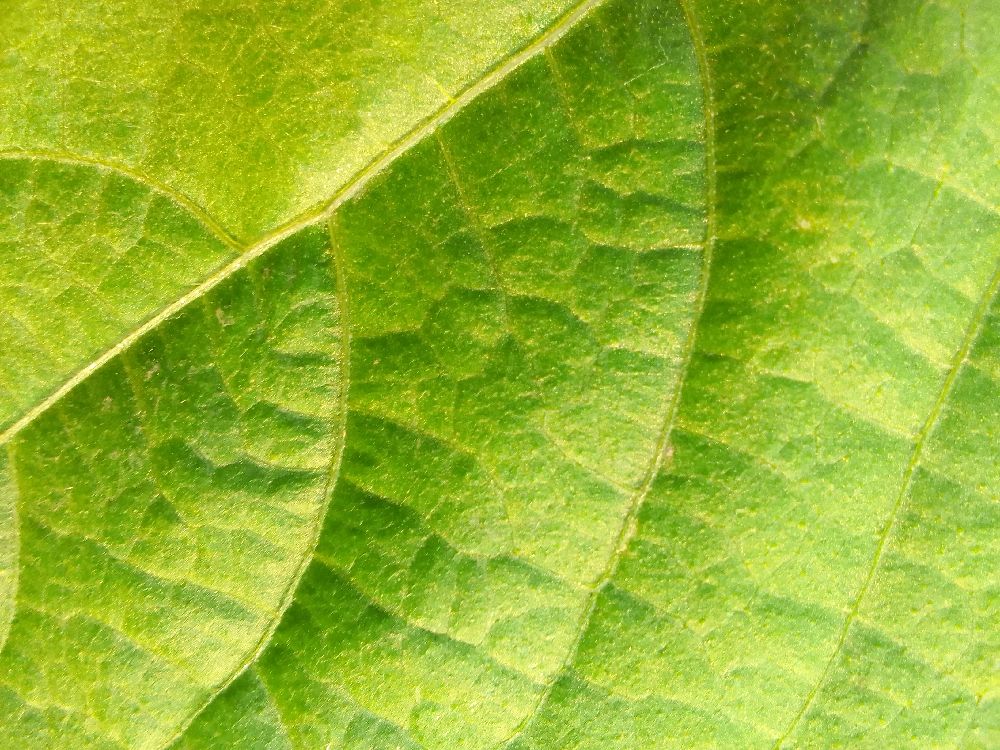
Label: healthy